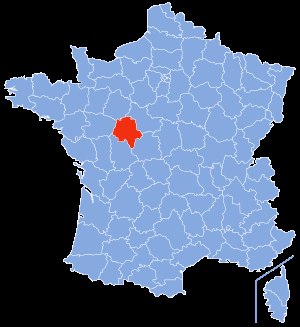
Indre-et-Loire
Indre-et-Loires placering
Indre-et-Loire er et fransk departement i regionen Centre. Hovedbyen er Tours, og departementet har 554.003 indbyggere.